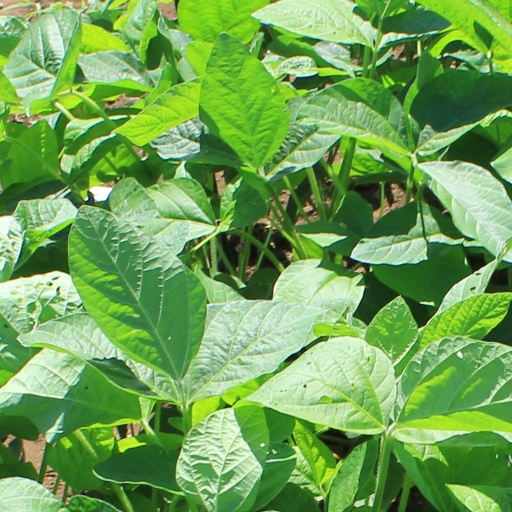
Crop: soybean